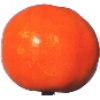
Label: Clementine 1